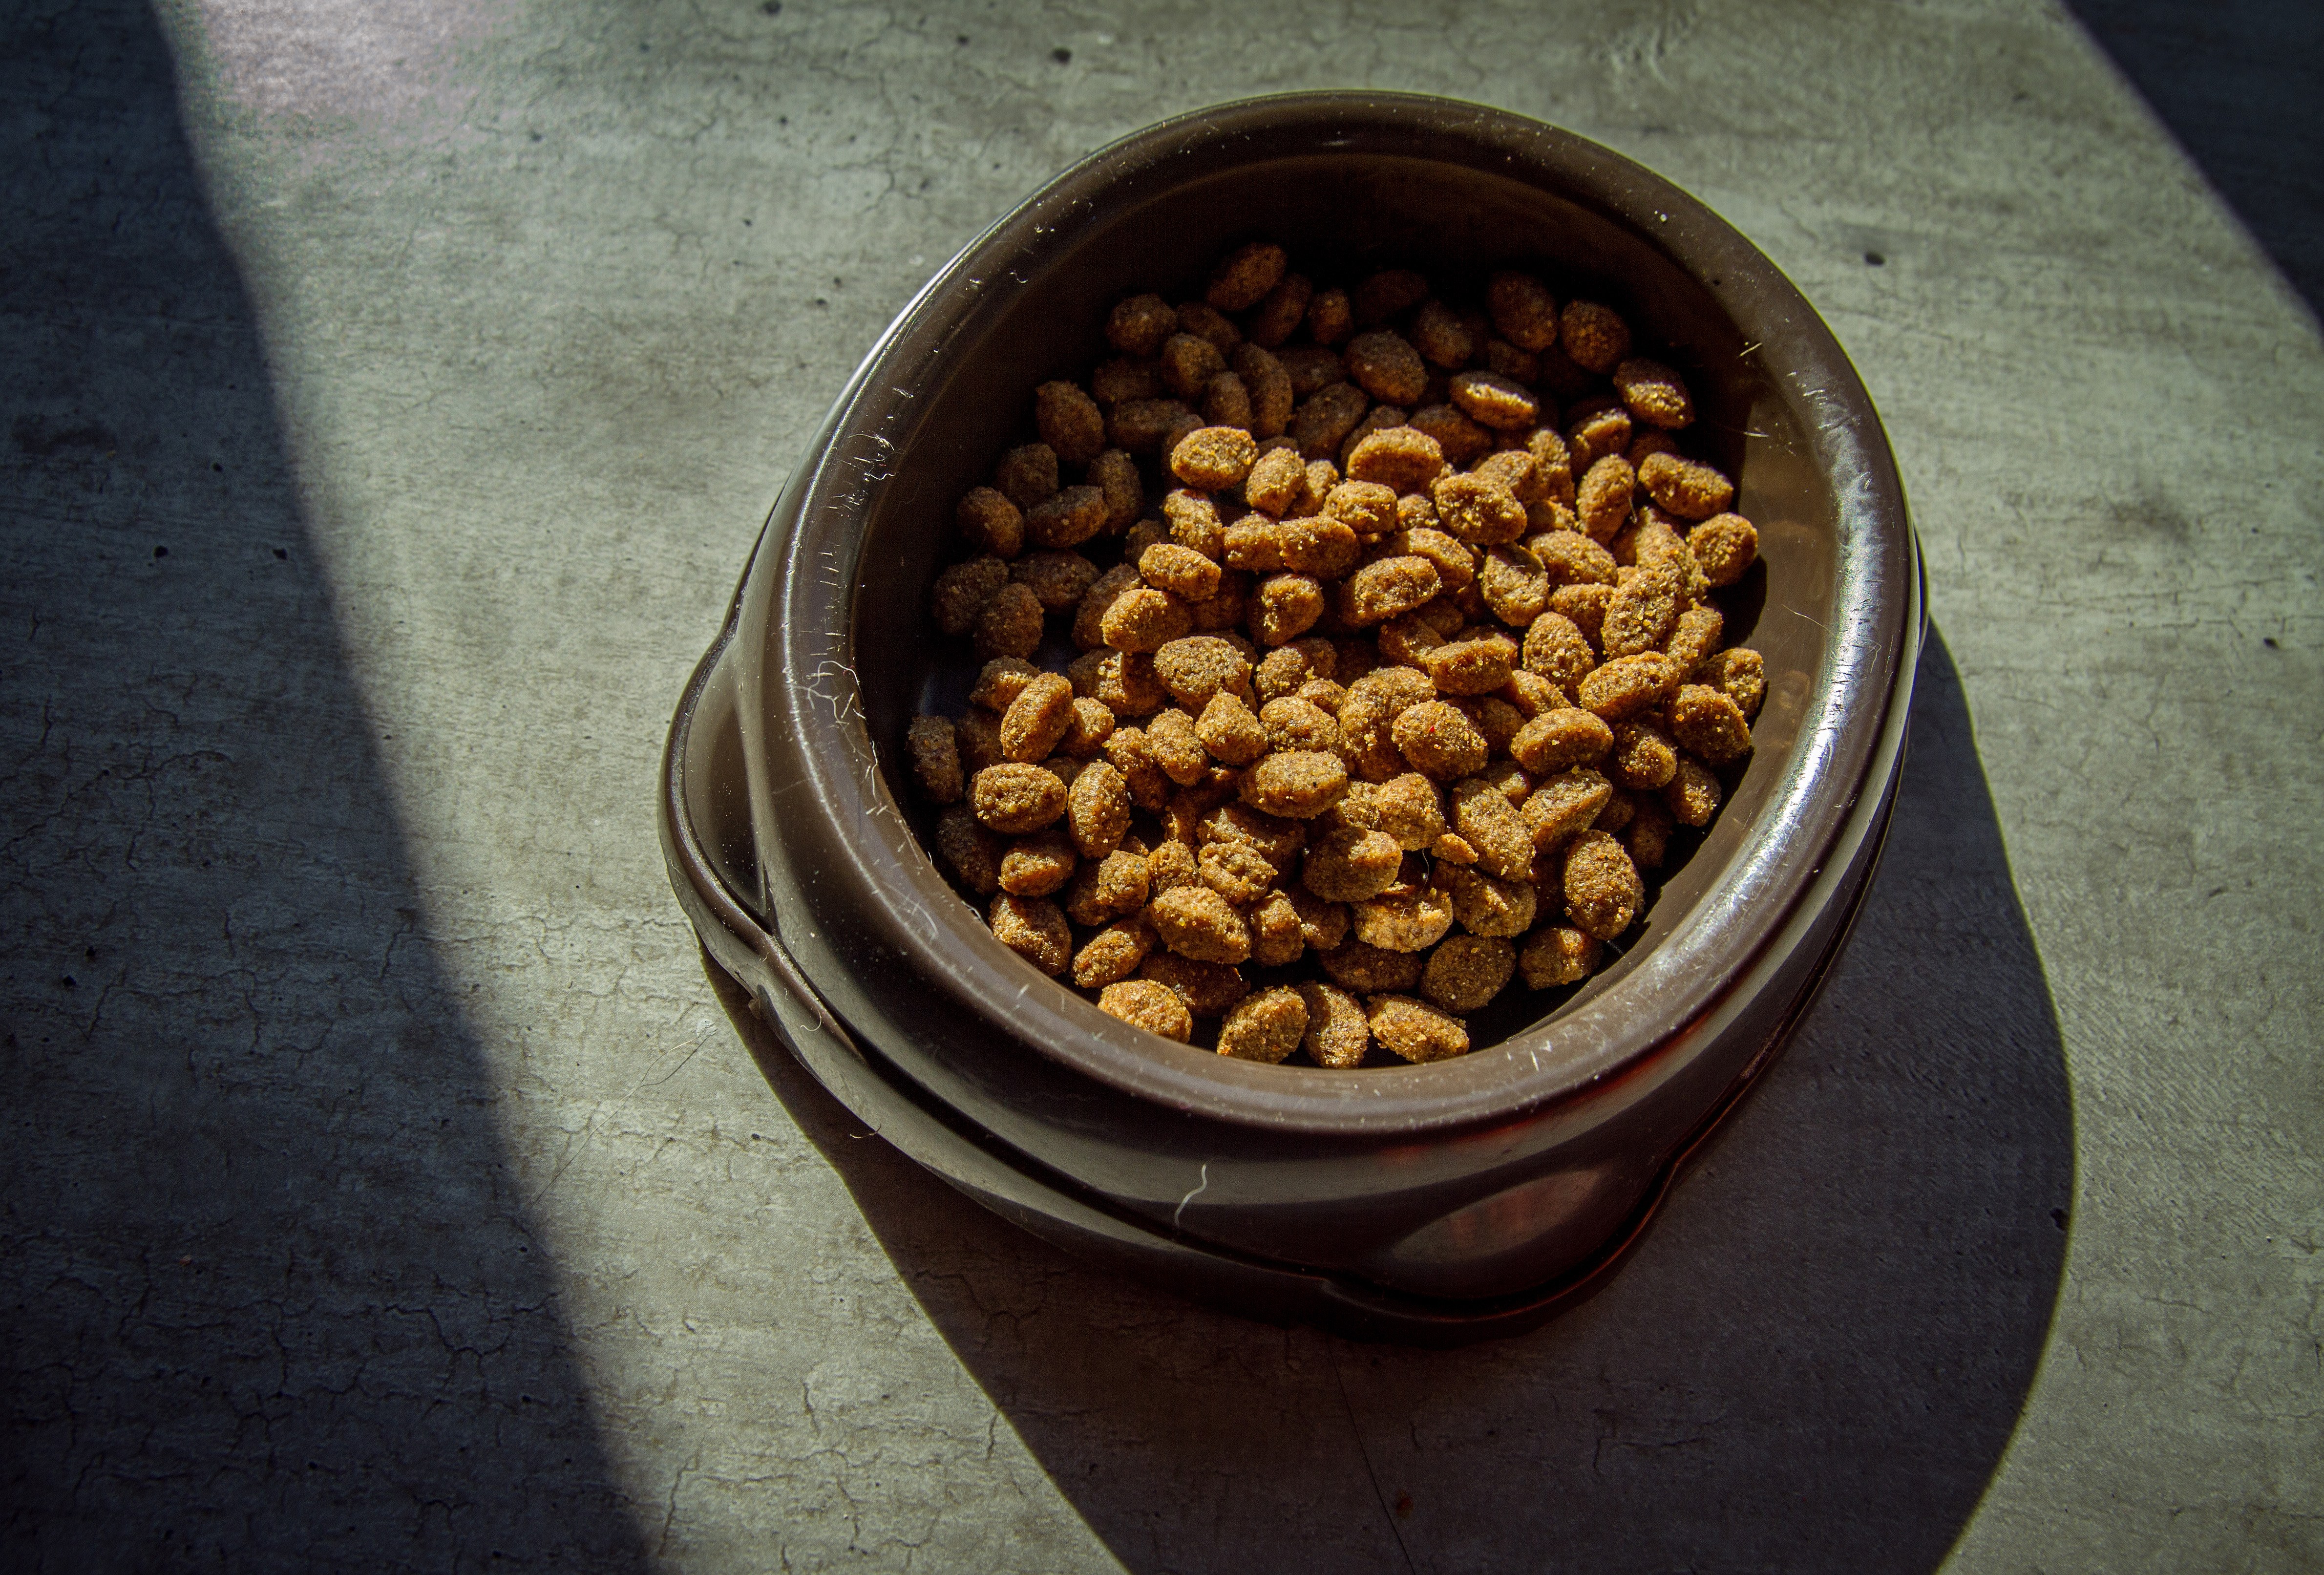
plant, flower, feed, pile, bowl, meal, food, cat, produce, crop, brown, care, pets, cats, treats, animals, tasty, snacks, heap, assorted, flavor, flowering plant, land plant, snack food